Ratchaburi F.C.

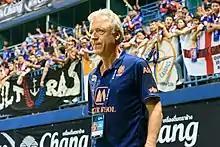
Robert Procureur, first technical director of club

After participating in the top league for 3 years, Ratchaburi Mitr Phol has a project to build its own football stadium. The stadium started construction in 2015 and opened for the first time in mid-2016. In 2016 the club moved to new ground, Mitr Phol Stadium and the club appointed Robert Procureur as the club technical director.